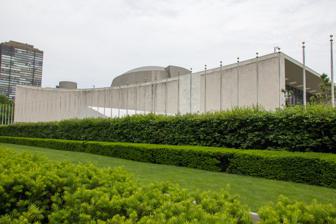
Building: United Nations General Assembly Building
Country: United States of America
Year built: 1952
Building in Manhattan, New York United Nations General Assembly Building View of the General Assembly Building General information Type Assembly hall Architectural style Modern Location International territory in Manhattan , New York City Country United States (host country) Coordinates 40°45′00″N 73°58′04″W / 40.75000°N 73.96778°W / 40.75000; -73.96778 Current tenants United Nations General Assembly Groundbreaking September 14, 1948 (complex) Construction started February 16, 1950 Opened October 10, 1952 Renovated 1978–1979, 2013–2014 Governing body United Nations Dimensions Other dimensions 380 by 160 ft (116 by 49 m) Technical details Structural system Steel superstructure Material Portland limestone (facade) Floor count 5 Design and construction Architect(s) United Nations Headquarters Board of Design ( Wallace Harrison , Oscar Niemeyer , Le Corbusier , etc.) Main contractor George A. Fuller Company Turner Construction Walsh Construction Company Slattery Contracting Company The United Nations General Assembly Building is part of the headquarters of the United Nations in the Turtle Bay neighborhood of Manhattan in New York City . It contains the main assembly hall of the United Nations General Assembly , the main deliberative, policymaking, and representative organ of the United Nations (UN). The building was designed by a group of architects led by Wallace Harrison . It is connected to the other buildings in the UN headquarters, including the Secretariat Building and the Dag Hammarskjöld Library . Although the building is physically within the United States, it is exempt from some local regulations because the site is under UN jurisdiction. The General Assembly Building is a four-story structure measuring 380 by 160 ft (116 by 49 m), with concave walls to the west and east, as well as a concave roof with a dome. The building contains a lobby for journalists and the general public to the north, as well as a lobby for delegates to the south. The central portion of the General Assembly Building is the General Assembly Hall, which has a seating capacity of 1,800 and measures 165 ft (50 m) long, 115 ft (35 m) wide, and 75 ft (23 m) tall. Each delegation has six seats in the hall, which face south toward a rostrum and a paneled semicircular wall with booths. The building also contains other spaces, including a delegates' lounge and the president of the United Nations General Assembly 's offices on the second floor; a meditation room on the ground floor; and various shops and conference rooms in the basement. The design process for the United Nations headquarters formally began in February 1947. The General Assembly Building was the third building to be constructed at the headquarters, after the Secretariat and Conference buildings. Construction of the General Assembly Building's steelwork began in February 1950, and the building was formally dedicated on October 10, 1952. The rapid enlargement of the United Nations prompted the UN to modify the hall's layout several times in the 1960s. The General Assembly Hall was closed for renovation from 1978 to 1979 to accommodate additional delegations. The building started to deteriorate in the 1980s due to a lack of funding, and UN officials considered renovating the complex by the late 1990s, but the project was deferred for several years. As part of a wide-ranging project that began in 2008, the General Assembly Building was renovated from 2013 to 2014. Site The General Assembly Building is part of the headquarters of the United Nations in the Turtle Bay neighborhood of Manhattan in New York City . It occupies a land lot bounded by First Avenue to the west, 42nd Street to the south, the East River to the east, and 48th Street to the north. Although it is physically within the United States, the underlying land is under the jurisdiction of the United Nations (UN). The site is technically extraterritorial through a treaty agreement with the US government, though it is not a territory governed by the UN . Most local, state, and federal laws still apply within the UN headquarters. Due to the site's extraterritorial status, the headquarters buildings are not New York City designated landmarks , since such a designation falls under the purview of the New York City Landmarks Preservation Commission . The General Assembly Building occupies the center of the United Nations site, stretching roughly between 44th Street to the south and 45th Street to the north. The building is directly connected to the Conference Building (housing the Security Council ) at its southeast, and it also indirectly connects with the United Nations Secretariat Building and the Dag Hammarskjöld Library to the south. The Japanese Peace Bell is just south of the building, and a grove of sycamore trees is planted to the side. On the western part of the site, along First Avenue, are the flags of the UN, its member states, and its observer states. Outside of the UN headquarters, Trump World Tower and the Japan Society are to the northwest, and One and Two United Nations Plaza (including the Millennium Hilton New York One UN Plaza hotel) are to the southwest. Historically, the site was part of a cove called Turtle Bay. The cove, located between what is now 45th and 48th Streets, was fed by a stream that ran from the present-day intersection of Second Avenue and 48th Street. A creek from the southern end of modern-day Central Park also drained into Turtle Bay. The first settlement on the site was a tobacco farm built in 1639. The site was developed with residences in the 19th century. Slaughterhouses operated on the eastern side of First Avenue for over a hundred years until the construction of the United Nations headquarters. The UN purchased the site in 1946 under the sole condition that it could never slaughter cattle on the land. Architecture The General Assembly Building was designed in the International Style by a team of ten architects working under planning director Wallace K. Harrison . The Board of Design comprised N. D. Bassov of the Soviet Union; Gaston Brunfaut of Belgium; Ernest Cormier of Canada; Le Corbusier of France; Liang Seu-cheng of China; Sven Markelius of Sweden; Oscar Niemeyer of Brazil; Howard Robertson of the United Kingdom; G. A. Soilleux of Australia; and Julio Vilamajó of Uruguay. In addition, David Fine of United States Steel oversaw the construction of the General Assembly Building. Form and facade The building as seen from 44th Street, with its shallow dome at center The five-story massing of the General Assembly Building is shaped similarly to a saddle . The wide western and eastern elevations of the facade curve inward and measure approximately 380 ft (120 m) wide. The roof of the building also curves inward, leading Time magazine to compare the building to a tarpaulin . The narrower northern and southern elevations are flat and measure 160 ft (49 m) wide. There are no windows on First Avenue. The original plans for the building called for the facade to be made of marble, but the facade was ultimately built of Portland stone from England. The facade contains about 12,000 cu ft (340 m 3 ) of Portland stone. There is a double-level emergency exit ramp facing First Avenue. In contrast to the rectangular Secretariat Building, the General Assembly Building has a curving massing; even the walls and floors are not perpendicular. Le Corbusier, who had designed the building's massing, had intended for the curving shape to be the visual focal point of the entire headquarters complex. The center of the building, directly above the General Assembly Hall, contains a shallow dome above it. The building's roof was initially supposed to be an uninterrupted curve, but the dome was added after the chief of the United States Mission to the United Nations had suggested it. According to one account, the inclusion of the dome was intended to convince United States Congress to approve funding for the headquarters more quickly, at a time when there was not much funding available for the project. The doorways to the General Assembly Building are on the southern and northern elevations of the facade. The south elevation measures about 53.5 ft (16.3 m) tall; it contains glass walls that are recessed within a marble frame and divided by a grid of metal window frames. The north elevation contains vertical marble piers interspersed with photosensitive glass . The architects wanted to create a lighting effect commonly seen in cathedrals, so they made the glass walls translucent. Heating ducts are embedded within these marble piers. The Canadian government donated seven nickel-and-bronze doors, which were installed at the main entrances of the building. Each door measures about 4 ft (1.2 m) wide by about 10 ft (3.0 m) tall. There are four bas relief panels on each door, which depict peace, justice, truth, and fraternity. The southern entrance near 44th Street is used by delegates, while the northern entrance between 45th and 46th Street is used by the public. Interior The building contains three levels of galleries; the delegates use the second level, while the public and members of the media use the first and third levels. The passageways used by journalists and members of the public were physically separated from the passageways used by delegates. In keeping with the UN's international character, the building's interior is decorated with furniture, artwork, and other fittings from around the world. For example, the governments of India and Ecuador donated rugs and carpets, while the Thai government donated seats. The building also contains artwork donated by the governments of Belgium and Brazil, as well as a Foucault pendulum donated by the Netherlands. In addition, the building contained over 3,000 specimens of plants, representing 20 species. The interiors retain some of their 1950s-era design details, such as synchronized office clocks and vintage exit signs. Lobbies Interior of the north lobby, with the stepped ramp in the background The north lobby was designed as the entrance for journalists and members of the public. Three balcony levels are cantilevered over the space. The lobby measures 75 ft (23 m) high and is topped by a circular skylight measuring about 4 ft (1.2 m) across. A statue of the ancient Greek god Poseidon , donated by the Greek government, stands in the middle of the lobby. The space also contains a scallop -shaped information kiosk. A stepped ramp leads from the ground level to the first balcony. It contained numerous species of plants, which were illuminated by concealed spotlights. There is a 200 lb (91 kg) Foucault pendulum adjacent to the stepped ramp, donated by the Dutch government. The left (east) wall of the north lobby contains a concourse leading to the south lobby, while the right (west) wall includes a meditation room. The north lobby also contains passageways to meeting rooms, as well as space for exhibits. The south lobby is the delegates' entrance. There is a hospitality room next to the delegates' lobby, as well as two information desks in that lobby. Directly behind the south lobby's glass facade is a set of escalators for delegates. On the second floor is a tapestry designed by Belgian artist Peter Colfs , entitled Triumph of Peace . The tapestry depicts numerous allegorical figures on a blue-and-green background. Measuring 43 ft 6 in (13.26 m) wide and 28 ft 6 in (8.69 m) high, it was the world's largest tapestry when it was completed. Brazilian painter Candido Portinari also designed War and Peace , a pair of murals on the first floor. Each mural measures 46 by 34 ft (14 by 10 m). General Assembly Hall "General Assembly Hall" redirects here. Not to be confused with General Assembly Hall of the Church of Scotland . The central feature of the building is the General Assembly Hall , which has a seating capacity of 1,800. The room is 165 ft (50 m) long and 115 ft (35 m) wide. The hall occupies the second through fourth stories of the building. During planning, the General Assembly Hall was intended to accommodate 850 delegates, 350 journalists, and 900 members of the public. As built, the main floor could seat either 636 or 750 delegates, while the booths and balconies within the hall could accommodate 234 journalists and 800 members of the public. By 1977, the hall could accommodate 1,060 delegates and alternate delegates; 160 journalists; 336 members of the public; and 542 advisers or guests of delegations. Rostrum United Nations General Assembly hall, facing the rostrum Full view of the hall At the front (south) of the chamber is the rostrum containing the green marble desk for the President of the General Assembly, the Secretary-General, and the Under-Secretary-General for General Assembly Affairs and Conference Services. There is also a podium designed in a similar style. Behind the rostrum is the UN emblem on a gold background, which is surrounded by shields measuring 3 ft (0.91 m) across. The seal was originally surrounded by disc-shaped lights, but reporters could not take high-quality photos and videos of speakers at the rostrum as a result, so the lights were covered with gold leaf. The south wall of the General Assembly Hall, behind the rostrum, was originally adorned with the seals of countries that were part of the UN in 1952. American artist Bruce Gregory created the seals. The emblems of the UN's 51 original member states would have been mounted in English alphabetical order, while the seals of later additions would have been placed to the sides. Of the 60 seals ordered, 54 were completed before Secretary-General Dag Hammarskjöld scrapped the seals in 1955. The existing seals were removed in 1956. Flanking the rostrum, in the southern half of the room, is a paneled semi-circular wall that tapers as it nears the ceiling and surrounds the front portion of the chamber. The lower section of the wall is made of a fluted wood (possibly mahogany) with either brass or copper alloy. The wall's upper section is made of acoustic tile . The fluted wood walls were intended to improve the hall's acoustics. The hall is surrounded by two levels of booths for interpreters, the media, and photographers. These booths are placed within the fluted-wood panels; there were initially 34 booths in total. The booths are arranged in a similar layout to a theater in the round but are enclosed. The north balcony of the General Assembly Hall contains a little-used double door with a marble doorway and circular handles. This door is most often used by high officials and royalty, and it leads to a corridor that slopes down steeply to the center of the hall. The ceiling above the rostrum is a shallow dome measuring 75 ft (23 m) high. The dome is similar to those in buildings constructed for the US federal government. The upper part of the dome is painted in a sky-blue color and is plain in design. Four sets of floodlights surround the dome. In addition, the top of the dome contains a plaster medallion, with a skylight measuring 5 ft (1.5 m) across. Delegates' seats The northern half of the room has a more standard layout, with delegates' seats on the main floor and a balcony surrounding this level. Each delegation sits at a desk facing the rostrum. Each delegate's desk is fitted with a fixed receiver, a microphone control, and buttons for electronic voting. There are also earphones, allowing delegates to listen either to the speakers at the rostrum or to interpreters speaking in one of the official languages of the United Nations . The delegations in the first row are selected randomly each year, and the remaining delegations are seated in English alphabetical order following the delegations in the front row. The General Assembly Hall was expanded in 1980, when capacity was increased to accommodate the increased membership. Each of the delegations has six seats in the hall: three beige chairs for full delegates and three blue seats for alternate delegates. This section contains two murals, which were designed by the French artist Fernand Léger and painted by his student Bruce Gregory. The murals each measure 30 ft (9.1 m) high. The mural on the left wall is painted in orange, gray, and white, while the mural on the right wall is painted in blue, yellow, and white. US president Harry S. Truman called the left mural "Scrambled Eggs" and the right mural "Bugs Bunny". The murals were presented by the American Association for the United Nations on behalf of an anonymous donor. Aline B. Louchheim characterized Léger's murals as "something handsome" and said that each of the murals' different shapes had vitality. The ceiling of the hall lacks decorative finishes and contains recessed lighting. Other first- and second-story spaces On the second floor, directly behind the General Assembly Hall, is the GA 200 room. The room, which spans either 2,000 or 2,500 sq ft (190 or 230 m 2 ), contains offices for the Secretary-General of the United Nations and the President of the United Nations General Assembly . The space is used for private meetings with the Secretary-General, and it also contains a press area, offices, and lounge. The wall is decorated with an oil painting by Johannes Kjarval , a gift from the Icelandic government. In 2005, a group of Swiss firms redecorated the space in a minimalist style. The modern design contains walnut-wood walls, a cream-colored carpet, sliding partitions, and custom furniture. The offices for the General Assembly President and the Secretary-General are placed behind the sliding partitions. The room's furniture, walls, and floor contains the word "peace" inscribed in the official languages of the United Nations. In addition, the preamble to the charter of the United Nations is inscribed on the north wall, directly behind the rostrum. There is a delegates' lounge on the south side of the second floor, which also connects with the Conference Building along the East River. In 1961, The New York Times characterized the room as "the place where understandings on critical matters are often prearranged". The north wall of the delegates' lounge, facing the East River, is made of glass. The lounge contained modern-style furniture such as Ludwig Mies van der Rohe 's Barcelona chairs and Florence Knoll 's club chairs, and the plants in the room were selected based on whether they could survive wind drafts and tobacco smoke. The lounge originally measured 23 ft (7.0 m) high; a mezzanine was added above the lounge in the 1970s, but the mezzanine was removed in 2013 following a renovation designed by Rem Koolhaas and several Dutch designers. The modern lounge contains a resin bar and information desk, as well as a digital bulletin board to the west. Next to the delegates' lounge is the East Foyer (which connects directly to the south lobby) and the Indonesian Lounge. The Kiswa of the Holy Kaaba , a gift from the government of Saudi Arabia, is hung in the Indonesian Lounge. The meditation room next to the north lobby can accommodate about 30 people. When the meditation room opened in 1952, it was centered around a 250-year-old African mahogany stump. This was replaced in 1957 with a piece of Swedish iron ore measuring 6.5 short tons (5.8 long tons; 5.9 t), donated by the King of Sweden and the Government of Sweden . The meditation room also contained a fresco by Swedish artist Bo Beskow, which was dedicated in 1957. The meditation room was closed in the 1980s due to vandalism, though it was reopened in 1998. The first story of the General Assembly Building also contains silk-rug portraits of all Secretaries-General of the United Nations, which were donated by Iran in 1997. Basement spaces There is a large conference room and eight smaller conference rooms (originally four ) in the basement beneath the General Assembly Hall. The large room can fit about 60 people, while the smaller rooms can fit 40 people each. One of the conference rooms is decorated with wood paneling donated by the British government; each panel depicts an animal, bird, or flower in the United Kingdom. That room, which has 33 seats, is officially labeled as Conference Room 8 but is nicknamed the United Kingdom Room. The governments of Australia and New Zealand also donated wood paneling for the conference rooms. The basement also has television and radio studios, a sound-recording studio, and a master control room for the United Nations headquarters' communication system. The main TV studio, known as Studio H, is used for both live broadcasts and taped messages; there are also five radio studios. In addition, the basement has several facilities for visitors including a coffee shop, gift shop, stamp sales counter, souvenir shop, and bookstore. The United Nations' Public Inquiries Unit is also housed in the basement. History Development Real estate developer William Zeckendorf purchased a site on First Avenue in 1946, intending to create a development called "X City", but he could not secure funding for the development. At the time, the UN was operating out of a temporary headquarters in Lake Success, New York , although it wished to build a permanent headquarters in the US. Several cities competed to host the UN headquarters before New York City was selected. John D. Rockefeller Jr. paid US$8.5 million for an option on the X City site, and he donated it to the UN in December 1946. The UN accepted this donation, despite the objections of several prominent architects such as Le Corbusier. The UN hired planning director Wallace Harrison , of the firm Harrison & Abramovitz , to lead the headquarters' design. He was assisted by a Board of Design composed of ten architects. Planning The 2nd Secretary-General of the United Nations, Dag Hammarskjöld, in front of the General Assembly Building with the Secretariat Building in the background The design process for the United Nations headquarters formally began in February 1947. Each architect on the Board of Design devised his own plan for the site, and some architects created several schemes. All the plans had to include at least three buildings: one each for the General Assembly , the Secretariat , and conference rooms. The plans had to comply with several "basic principles". For instance, the General Assembly Building was to be built on the northern end of the site, opposite the Secretariat Building on the south end. By March 1947, the architects had devised preliminary sketches for the headquarters. The same month, the Board of Design published two alternative designs for a five-building complex, anchored by the Secretariat Building to the south and a pair of 35-story buildings to the north. After much discussion, Harrison decided to select a design based on the proposals of two board members, Oscar Niemeyer and Le Corbusier. Even though the design process was a collaborative effort, Le Corbusier took all the credit, saying the buildings were "100% the architecture and urbanism of Le Corbusier". The Board of Design presented their final plans for the United Nations headquarters in May 1947. The plans called for a 45-story Secretariat tower at the south end of the site, a 30-story office building at the north end, and several low-rise structures (including the General Assembly Building) in between. The committee unanimously agreed on this plan. In the original plan, the massing of the General Assembly Building had resembled a giant fan. The project was facing delays by mid-1947, when a slaughterhouse operator on the site requested that it be allowed to stay for several months. The complex was originally planned to cost US$85 million. Demolition of the site started in July 1947. The same month, UN Secretary-General Trygve Lie and the architects began discussing ways to reduce construction costs by downsizing the headquarters. The General Assembly voted to approve the design for the headquarters in November 1947. By the following month, the architects were revising plans for the General Assembly Building, though the rest of the complex was to remain unchanged. The revised plan called for a "wedge-shaped" structure with blank walls. There would have been two auditoriums, which would have faced each other in an hourglass-shaped arrangement, with straight western and eastern walls. The architects eliminated one of the auditoriums to reduce construction costs, but the hourglass-shaped layout of the building was retained, albeit with curved side walls. Construction In April 1948, US president Truman requested that the United States Congress approve an interest-free loan of US$65 million to fund construction. Because Congress did not approve the loan for several months, there was uncertainty over whether the project would proceed. Congress authorized the loan in August 1948, of which US$25 million was made available immediately from the Reconstruction Finance Corporation . Lie predicted the US$25 million advance would only be sufficient to pay for the Secretariat Building's construction, thus delaying the completion of the other buildings. The groundbreaking ceremony for the initial buildings occurred on September 14, 1948, when work on the Secretariat Building commenced. The General Assembly Building would be the third and final major structure in the complex to be completed, with a projected opening date of late 1951. Fuller Turner Walsh Slattery Inc., a joint venture between the George A. Fuller Company , Turner Construction , the Walsh Construction Company , and the Slattery Contracting Company , was selected in December 1948 to construct the Secretariat Building and the foundations for the remaining buildings. The site had been excavated by February 1949. The project was delayed later that year due to a labor strike by steelworkers. That December, the UN awarded a steel contract for the building to the American Bridge Company . By then, the structure was scheduled to be completed in 1952. The contract, as finalized in March 1950, called for 10,000 short tons (8,900 long tons; 9,100 t) of steel at a cost of US$1.7 million. In response to criticism that the general contracts for the construction of the UN headquarters had been awarded exclusively to American firms, UN officials indicated that they might hire foreign firms to supply materials for the General Assembly Building. That July, the UN awarded a US$11 million contract to Fuller Turner Walsh Slattery Inc. for the construction of the General Assembly Building, as well as the northern half of the UN headquarters' parking lot (directly under the building). At the time, the hall was slated to be completed in time for the sixth session of the General Assembly in 1952. Construction of the building's steelwork began on February 16, 1951, at which point the basement garage was nearly completed. By that April, workers were rapidly erecting the steelwork for the General Assembly Building. There were significant delays in importing the Portland stone, and only one-fourth of the total stonework had been delivered by May 1951. This led officials to express concern that the building would not be able to host the General Assembly in 1952. In addition, the American Bridge Company said there were difficulties in constructing the steel structure for the dome. All of the stonework had arrived by August 1951. The building was nearly complete by May 1952, when the delegations voted to delay the start of the General Assembly session by one month, allowing workers to install electrical equipment and furnish the interior. The General Assembly Building hosted an architectural exhibition of the United Nations headquarters in June 1952, prior to the building's official opening. Opening and early years Seen from the northern end of the building, with the Secretariat Building in the background The building was formally dedicated on October 10, 1952, when Secretary-General Trygve Lie presided over a ceremony there. The event marked the completion of the United Nations headquarters, which had cost US$68 million to construct, about US$3 million over the original budget. The first General Assembly session in the building commenced four days later on October 14. Former US first lady Eleanor Roosevelt dedicated a gift shop in the General Assembly Building's basement the same day. The General Assembly Hall could fit 90 delegations, more than enough to accommodate all 60 UN members at the time of the building's completion. The New York Times wrote in 1954: "It is taken for granted here that there will continue to be a considerable amount of waste space in the hall for some time to come." The American Association for the United Nations started conducting guided public tours of the headquarters when the General Assembly Building was completed. The guided tours were highly popular, attracting 250,000 guests during six months in 1953. UN officials installed a temporary meditation room next to the north lobby in late 1952, although a lack of funds prevented the installation of a permanent room. The UN built a security checkpoint next to the north lobby in February 1953, and Columbia University Press began operating the bookshop in the building's basement later that year. Under the tenure of Secretary-General Dag Hammarskjöld, the General Assembly Building also began hosting concerts on United Nations Day and other special occasions; the first such concert took place on United Nations Day in 1954. The UN dedicated Peter Colfs's Triumph of Peace tapestry at the building that October. A coffee shop in the basement opened in August 1954 as part of a US$380,000 renovation of the basement, and the seals in the Assembly Hall's rostrum were removed that year. The meditation room next to the north lobby was remodeled in February 1957, and Candido Portinari's War and Peace murals were dedicated at the building that September. UN expansion By 1957, the UN had 82 member states and was expanding rapidly . UN officials planned to replace portions of the observers' seating areas with seats for delegates. At the 1960 meeting of the General Assembly, Hammarskjöld had proposed a wide-ranging renovation program costing US$7.7 million, but this was not executed due to a lack of funds. Instead, the UN commenced a smaller renovation of the General Assembly Hall and the adjacent Conference Building in June 1960, which was estimated to cost US$100,000. The UN removed over 100 observers' seats and installed desks for six additional delegations. The work was completed in August 1961. The same year, Abstract Sculpture by American artist Ezio Martinelli was mounted on the eastern elevation of the building's facade. Prior to the 1962 General Assembly session, the UN reduced the size of the journalists' galleries so the hall could accommodate 108 delegations. Even so, there was so little space that some delegates had to sit in the journalists' seating area during the 1962 meeting. The UN's planners had concluded that the headquarters could not fit additional delegations without undergoing significant renovations. To fit the new delegations, Secretary-General U Thant proposed either moving the journalists' seating areas or reducing each delegation to five seats. In late 1962, the General Assembly's budgetary committee approved plans to install microphones for delegates and to expand the hall's seating capacity to accommodate 126 delegations, though the committee rejected a more expensive proposal to expand the headquarters. Following complaints that the hall's cramped layout made it difficult to conduct roll call votes , the General Assembly started testing an electronic voting system in 1964. The UN also renovated the hall for US$3 million the same year. The work included reducing the number of seats for each delegation from 10 to 6; relocating the journalists' seating areas to make way for delegates' seating; and dividing part of the basement to create a TV studio and additional office space. South lobby of the General Assembly Building The UN continued to expand through the 1970s, further straining its physical facilities. By 1977, the General Assembly was considering expanding the Assembly Hall to accommodate up to 178 delegations. A bronze bust of the composer Pablo Casals , who had performed at the General Assembly Hall twice, was dedicated in the north lobby the same year. The Fuller Company began expanding the General Assembly Hall in January 1978 as part of a US$26 million renovation of the entire complex, designed by Harrison & Abramovitz. Workers installed new wiring under the concrete floors, and the UN hired a Canadian company to refurbish the delegates' chairs, since the manufacturer of the original chairs no longer existed. The first phase of the renovation was completed in September 1979, prior to the opening of the General Assembly session. The expanded hall could fit up to 182 delegations. The renovation project as a whole was completed by 1981. All nations were given six General Assembly seats regardless of how large their delegations were. Some of the smaller delegations had as few as one member and always left several seats empty, while other delegations had to alternate their seats between dozens of members. Smoking was initially allowed in the entire complex, but the General Assembly banned smoking in some of the building's smaller rooms in 1983. At the time, people were still allowed to smoke within the General Assembly Hall and in private offices. The General Assembly typically only met between September and December, but the UN continued to host tours of the hall throughout the year. In addition, the delegates' cafeteria and the basement shops were open to tourists. Renovation and 21st century Due to funding shortfalls in the 1980s, the UN diverted funding from its headquarters' maintenance fund to peacekeeping missions and other activities. By 1998, the building had become technologically dated, and UN officials considered renovating the headquarters. The mechanical systems were so outdated that the UN had to manufacture its own replacement parts. The New York Times wrote that "if the United Nations had to abide by city building regulations [...] it might well be shuttered". At the time, the UN had proposed renovating the building for US$800 million, as UN officials had concluded that the long-term cost of renovations would be cheaper than doing nothing. The UN's proposed budget for 1999 included US$22 million for fixing the roofs of the General Assembly Building and other structures in the UN complex. The UN commissioned a report from engineering firm Ove Arup & Partners , which published its findings in 2000. The report recommended renovating the UN headquarters over a six-year period, including the General Assembly Hall. The UN could not secure funding for the project at the time. After Switzerland joined the UN in 2002, the Swiss government renovated the GA 200 room behind the General Assembly Hall's rostrum, which was rededicated in 2005. In addition, Ranan Lurie 's mural Uniting Painting was temporarily installed in the north lobby in 2005, marking the first time that the UN allowed a large-scale independent art installation at its headquarters. The UN decided to renovate its existing structures over a seven-year period for US$1.6 billion. Louis Frederick Reuter IV originally designed the renovation, but he resigned in 2006 following various disputes between UN and US officials. Michael Adlerstein was hired as the new project architect. Engineering firm Skanska was hired to renovate the Secretariat, Conference, and General Assembly buildings in July 2007. At that point, the cost of the project had risen to US$1.9 billion. The renovation of the United Nations headquarters formally began in 2008, though other buildings were renovated first; the same year, the General Assembly banned smoking in the remainder of the General Assembly Building. The complex was retrofitted with various green building features as part of the project. The General Assembly Building was closed for renovations on May 31, 2013. During the project, the General Assembly met at a temporary building on the UN headquarters' North Lawn. Audio speakers were installed in place of the hall's former ashtrays, which had become obsolete. The project also included cleaning the walls, as well as removing asbestos fireproofing and mercury from the hall. Workers installed an air-conditioning system under the General Assembly Hall's floor and added monitors to the desks. The murals by Fernand Leger were also restored. An ivory sculpture in the north lobby, a gift from the Chinese government, was also removed. When the building reopened in September 2014, it was the last structure in the UN headquarters to have been upgraded to New York City building codes. Critical reception When the building was completed in 1952, Architectural Forum wrote that the "new Assembly Hall is almost as different as possible from the expectation raised by its chaste marble shell". According to Architectural Forum , the design of the building "marked an architectural shift—from emphasis on 'function' and structural logic to emphasis on form and the logic of art." The New York Herald Tribune wrote that the roof "provides a dramatic foil to [the headquarters'] rigorous lines". Life magazine characterized the building as having a "clifflike front of marble and glass" along with "pinch-waisted walls", while the South China Morning Post said the building had been likened to a "modern motion picture palace". Architectural Forum spoke in support of the design, saying it had arisen from "a different temper and a different approach from some of the best known modern masters". Many commentators were highly critical of the design. Architectural Forum wrote: "Only a handful of the critics seemed willing to recognize that perhaps Harrison, a man of many notable accomplishments, might have had some good reason for deviating so far from canons of contemporary architecture." George Howe of the Yale School of Architecture disagreed with Architectural Forum 's characterization of the building as "popular baroque", saying: "I should prefer a more analytical adjective. One might call this interior, for example, the legislative phase of modern architecture." Pietro Belluschi of the MIT School of Architecture and Planning was even more direct in his disapproval, saying: "If this is the fruit of 50 years' trial and error in architectural thinking, there is reason to be discouraged." Architectural Forum also interviewed Robert Woods Kennedy, a younger architect who called it "eclecticism turned modern", and Landis Gores , a modernist who said "the ineptness apparent everywhere in the Assembly Building cannot be excused by a counteroffensive against architectural principle". One of the few supporters of the design was Nathaniel A. Owings of the architectural firm Skidmore, Owings & Merrill , who said it was a "very interesting and successful building, with nothing about it that wasn't a logical development of a reasonable research program". Some of the criticism arose from the fact that the building's massing did not necessarily reflect its function, contrasting with the views of many modern architects. Architectural critic Lewis Mumford said that "one could forgive all the architectural lapses" in the complex when they viewed the buildings from the north. Mumford likened the "billowing forms" of the north lobby's parapets to drawings by German architect Erich Mendelsohn . British journalist Alistair Cooke wrote for The Manchester Guardian that the dome "looks as if it had keeled over in a bog of cement that had failed to harden". The modernist architect Paul Rudolph said "the building is not really a product of the International Style but rather a background for a grade 'B' movie about 'one world' with Rita Hayworth dancing up the main ramp". Rudolph also criticized the fact that the building's exterior did not at all resemble its interior. The General Assembly Building and its connected structures have been depicted in numerous films such as The Glass Wall (1953) and North by Northwest (1959). The 2005 film The Interpreter was the first to actually be filmed inside the headquarters. During the filming of The Interpreter in 2004, The New York Times wrote that the building "was not an instant hit with the architectural community when it opened in 1952, and it is interesting in light of this latest chapter in its history to see how its detractors chose to put it down". References Notes